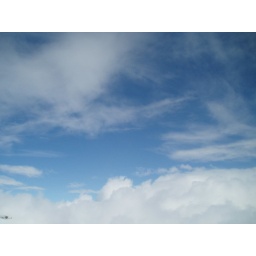
Blue sky with clouds above Amsterdam